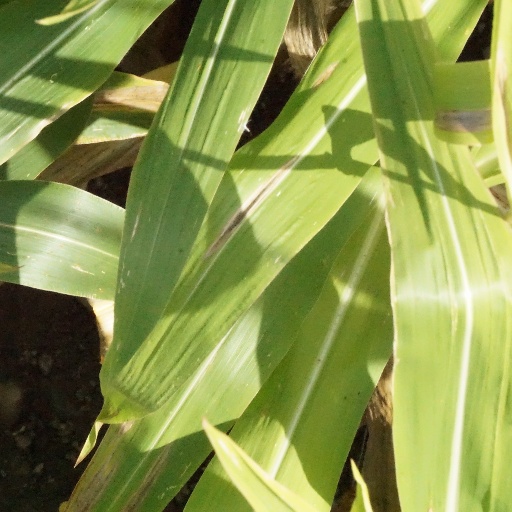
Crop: maize; corn